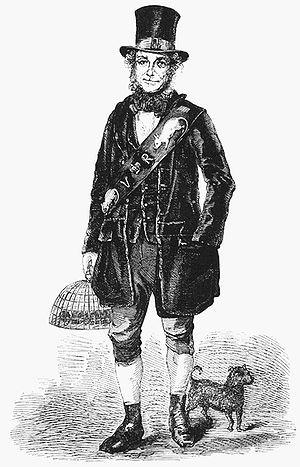
London Labour and the London Poor est un reportage sur la vie des populations pauvres de Londres à l'ère victorienne, écrit par le journaliste Henry Mayhew.